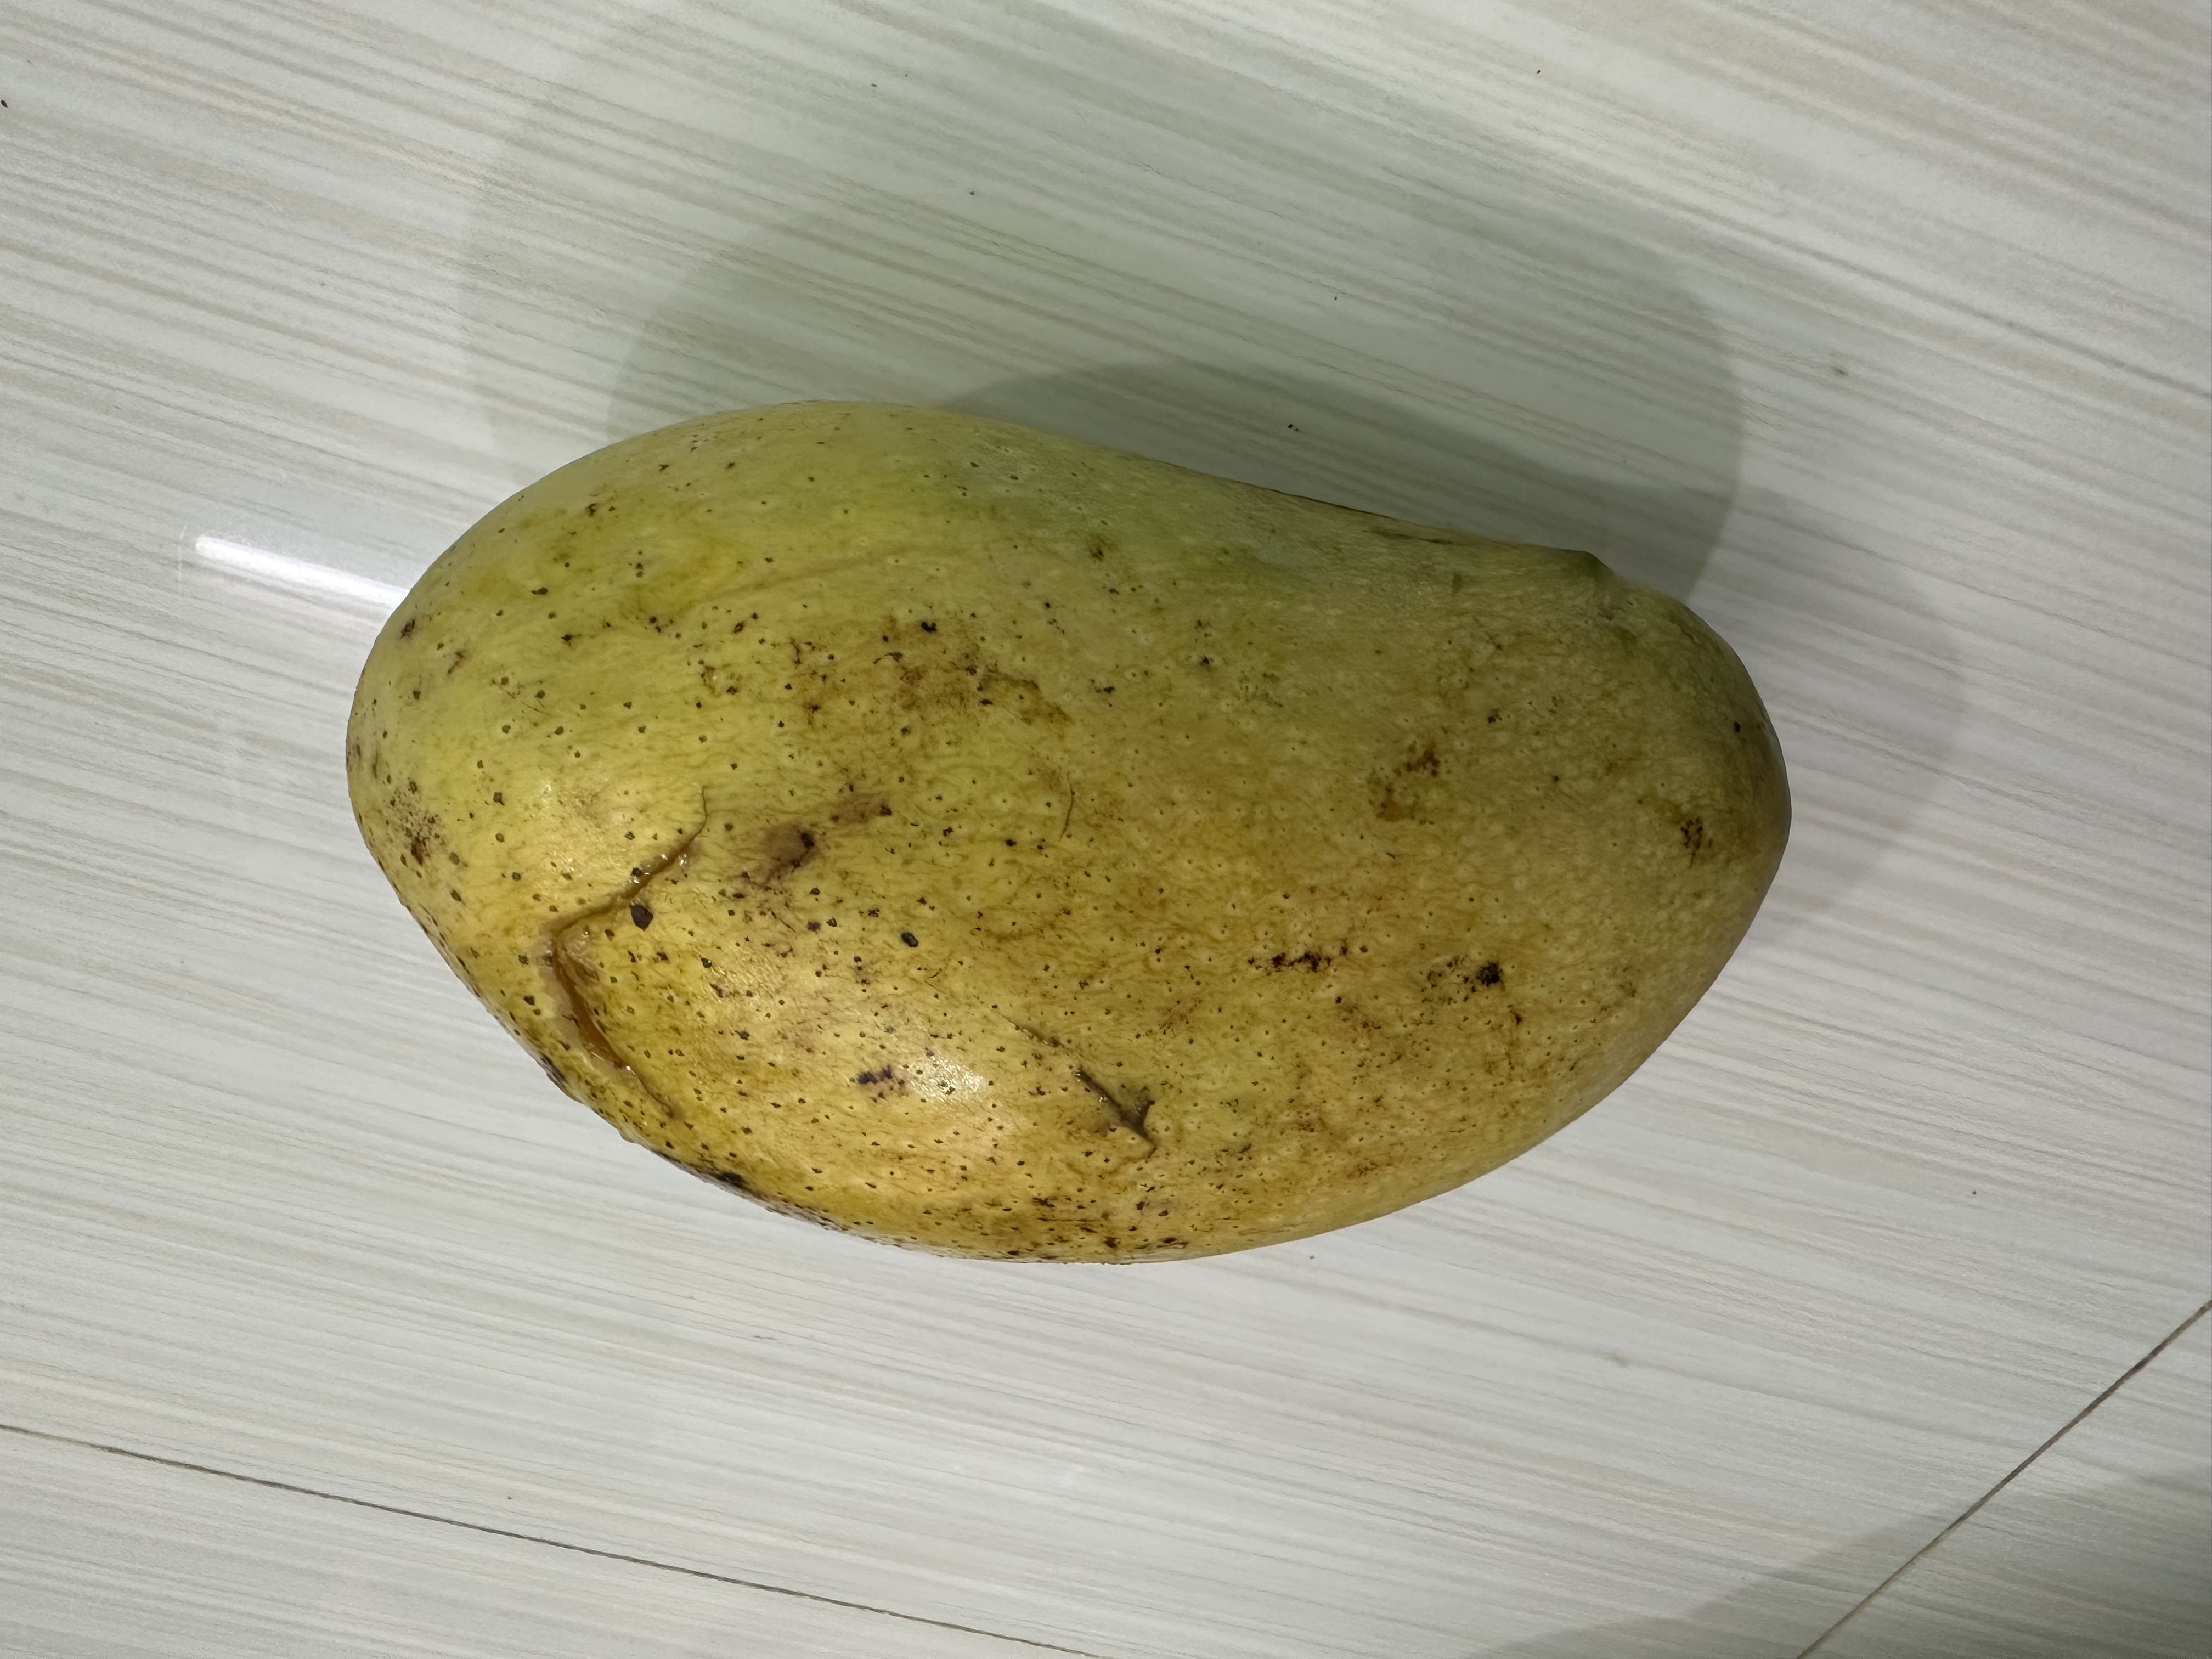
Mango variety: Fazlee